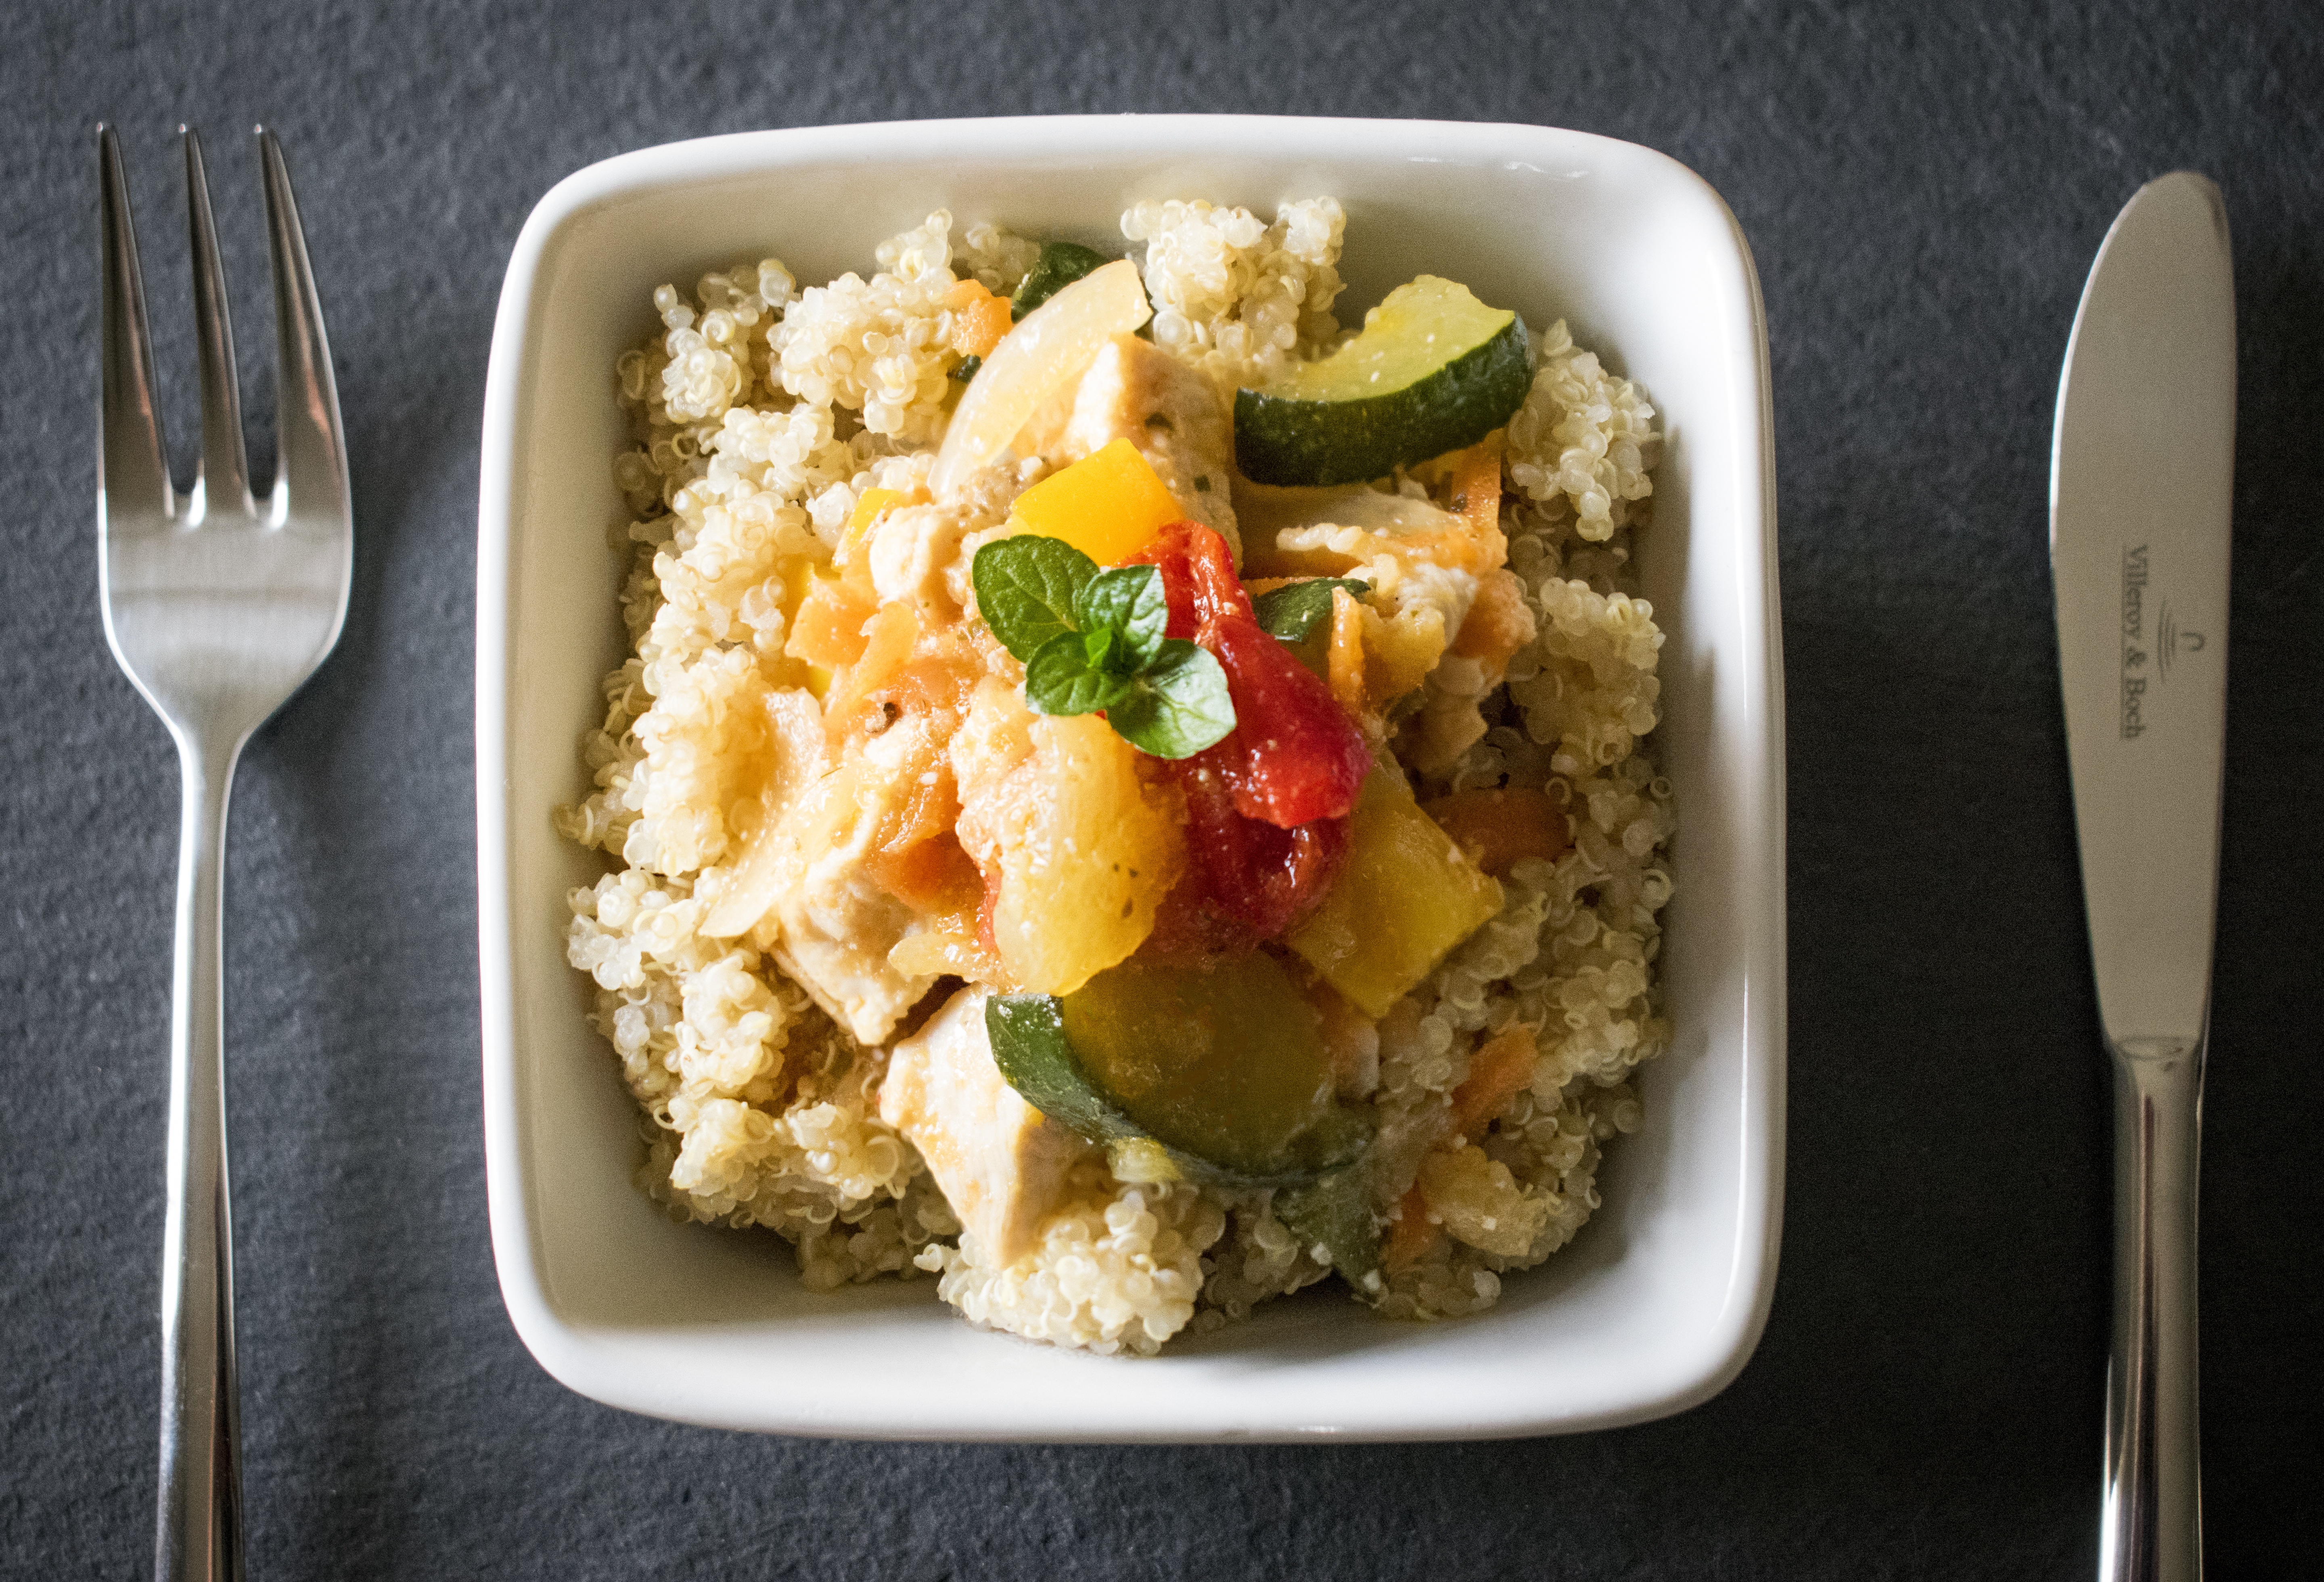
cutlery, dish, meal, food, produce, vegetable, kitchen, breakfast, cuisine, chicken, vegetables, vegetarian food, curry, scrambled eggs, flowering plant, pact, quinoa, land plant